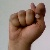
The image shows a hand gesture representing the letter 'T' in Indian Sign Language.